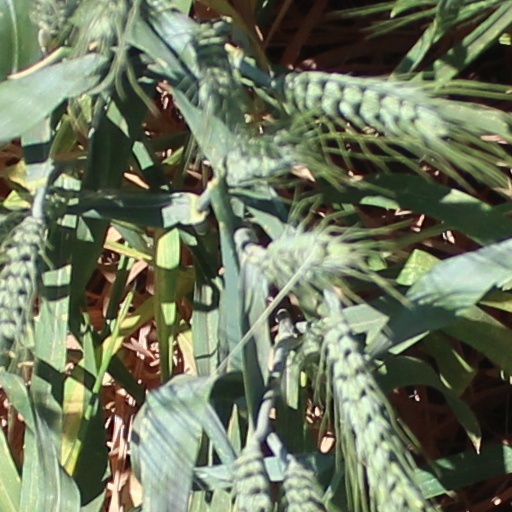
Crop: wheat